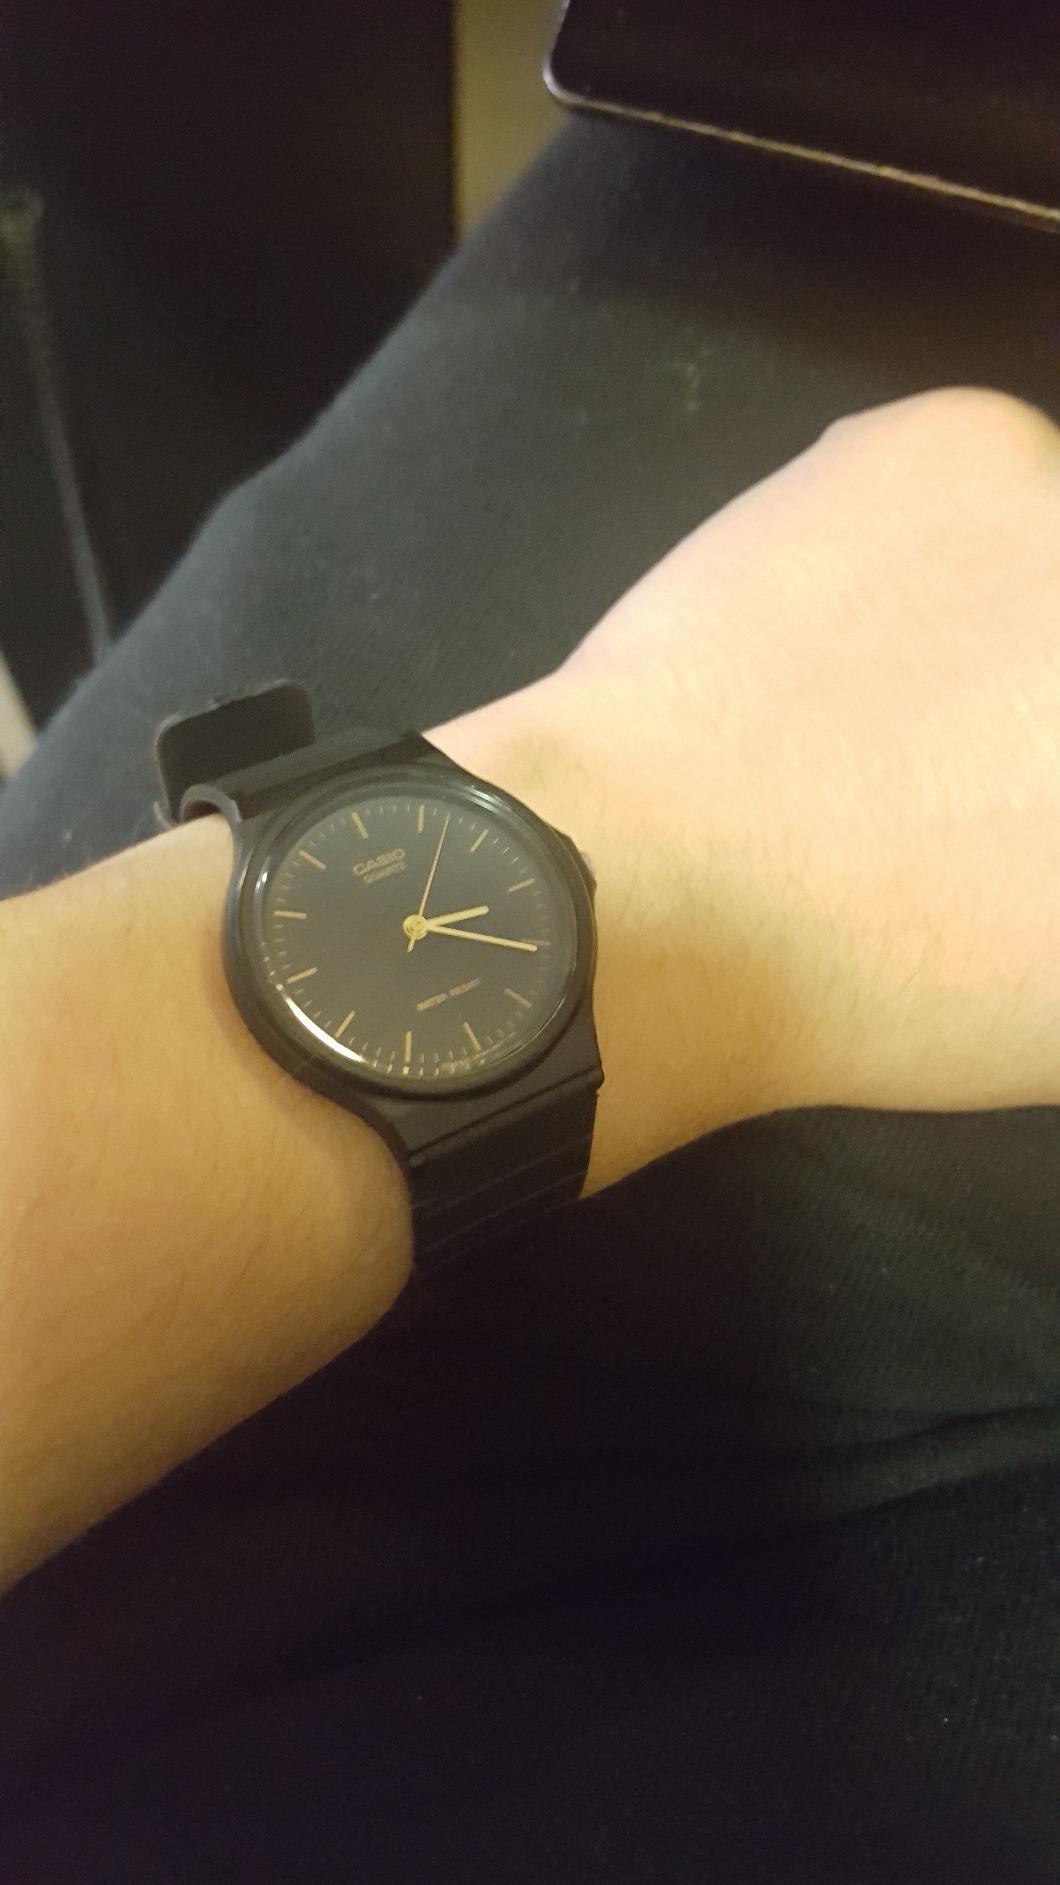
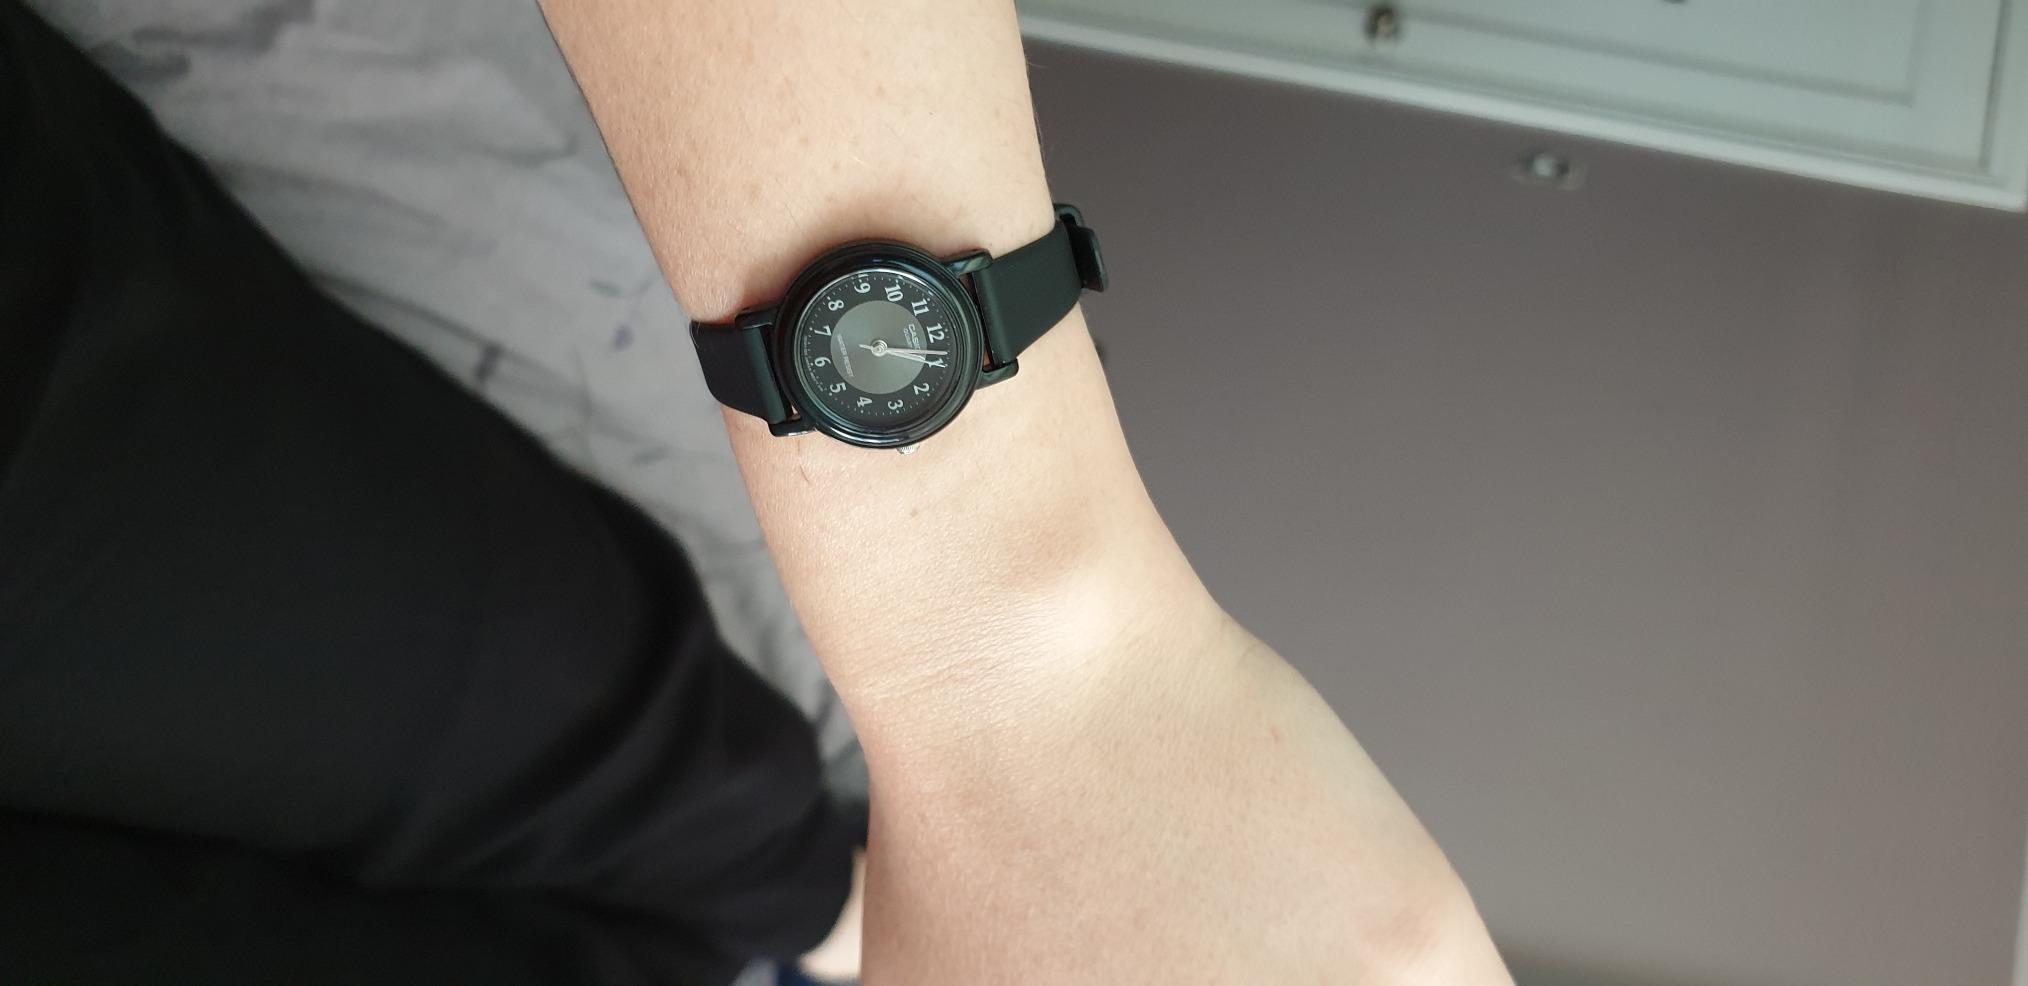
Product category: accessories_watch
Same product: no